Susya

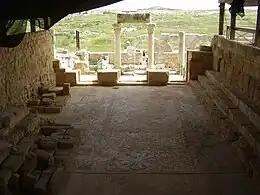
View of Susya

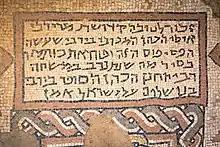
Susya synagogue mosaic with Hebrew inscription

Susiya is the site of an archaeologically notable ancient synagogue. The site was examined by Shmarya Guttman in 1969, who uncovered the narthex of a synagogue during a trial dig. He, together with Ze'ev Yeivin and Ehud Netzer, then conducted the Israeli excavations at Khirbet Suseya, (subsequently named by a Hebrew calque as Horvat Susya) over 1971–72, by the Palestinian village of Susiya Al-Qadime.